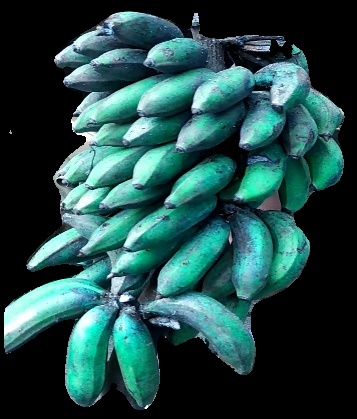
Variety: rasbale
Grade: grade3